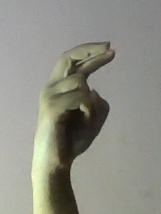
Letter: zay